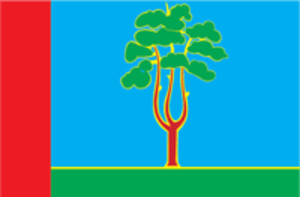
Tchernogolovka est une ville de l'oblast de Moscou, en Russie. Sa population s'élevait à 21 787 habitants en 2014.